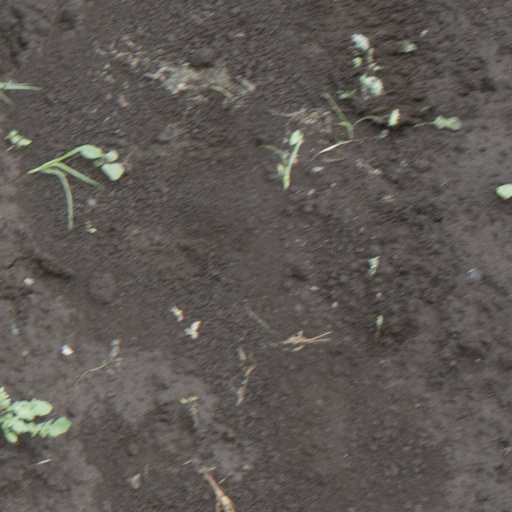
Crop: soybean